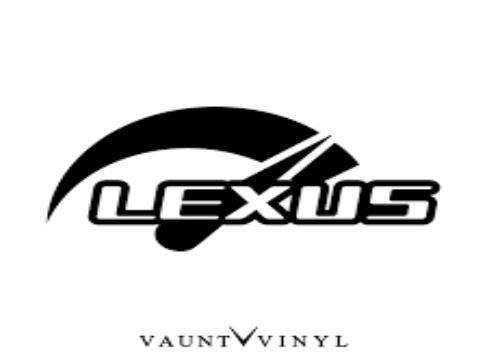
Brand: lexus-1
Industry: Transportation